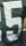
Number: 5